Order of the Jar

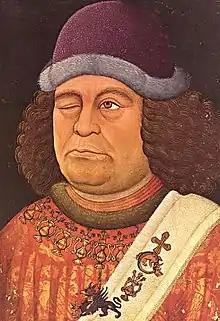
Portrait of Oswald von Wolkenstein in a manuscript from 1432, with the emblem of the Order of the Jar on his bend and hanging from his collar, while the chain and the cross-and-dragon on the bend symbolise the Order of the Dragon

After Ferdinand took over the Crown of Aragon, the Order of the Jar became in effect the royal order of his kingdoms, including Aragon, Sicily and after 1443 Naples. It is unclear if the order was ever formally attached to these realms in law. It probably remained the personal property of the royal house. It remained vestigial in comparison to other royal orders, but played a prominent role in court ceremony. The eyewitness Álvar García de Santa María records its central place at the coronation of Ferdinand in Zaragoza in 1414.